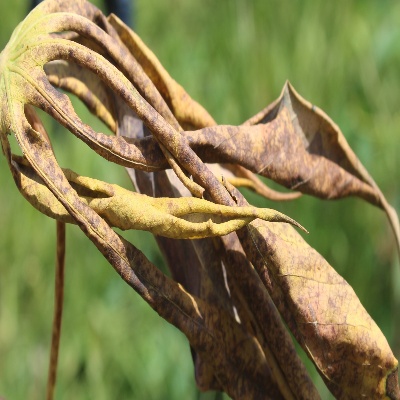
Crop: Cassava
Condition: bacterial blight